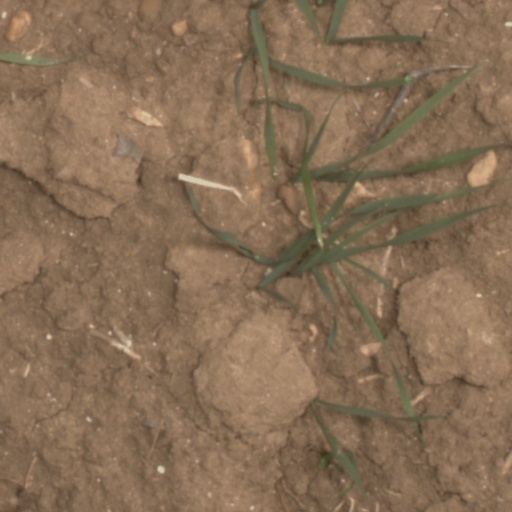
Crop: wheat